Nakhichevan Khanate

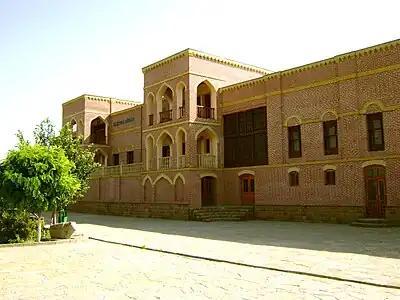
The palace of the khans of Nakhichevan

Following the Treaty of Georgievsk in 1783 between the Russian Empire and the east Georgian kingdom of Kartli-Kakheti, Kalb-Ali tried to establish contact with Russia. This action angered the Qajar king of Iran, Agha Mohammad Khan, who as a result had Kalb-Ali seized and taken to Tehran in 1796, where he was blinded. Another khan, Mohammad Khan Qajar of Erivan, had attempted the same, but his Qajar ancestry saved him from the same punishment; he was instead put under house arrest. Following the assassination of Agha Mohammad Khan in 1797, Kalb-Ali went back to Nakhichevan, where he was appointed as its khan by Agha Mohammad Khan's successor, Fath-Ali Shah Qajar. In return, Kalb-Ali supplied Fath-Ali Shah's army with soldiers from the Kangarlu tribe. In 1809, Prince Abbas Mirza annexed Nakhichevan and sent Kalb-Ali to Erivan. In Nakhichevan, he installed Kalb-Ali's sons, Nazar-Ali Beg and Abbas Qoli Agha, as his deputies.